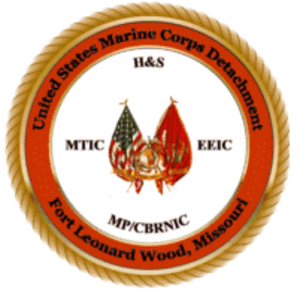
Voici la liste des bases et installations de l'United States Marine Corps.